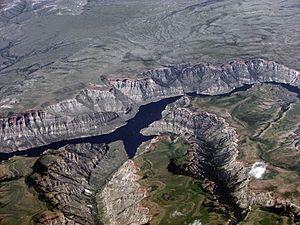
Cette liste de gorges comprend des gorges terrestres et sous-marinnes. Les gorges terrestres sont triés par continent, puis par pays.